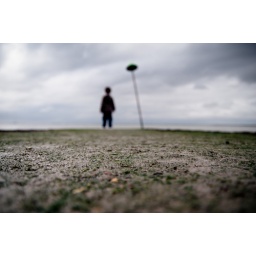
You can't cross the sea merely by standing and staring at the water..